Ruidoso, New Mexico

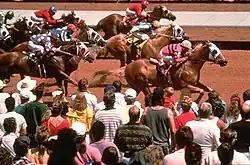
Horse racing at Ruidoso Downs

Along the eastern foothills of White Mountain, retired army Captain Paul Dowlin built Dowlin’s Mill where the Carrizo Creek and Rio Ruidoso merge. He had served at nearby Fort Stanton. The Mill was also a general store, dance hall, and moonshine supply.